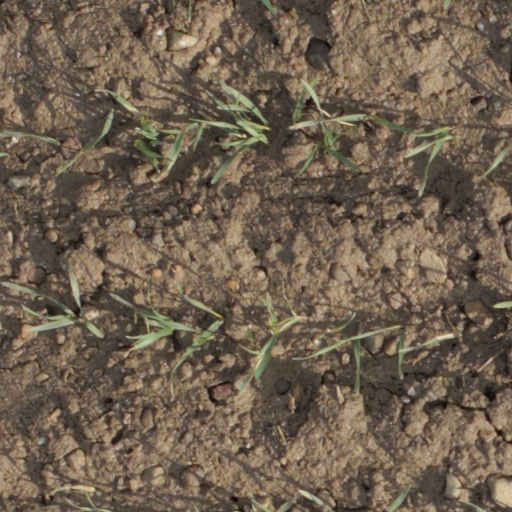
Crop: wheat